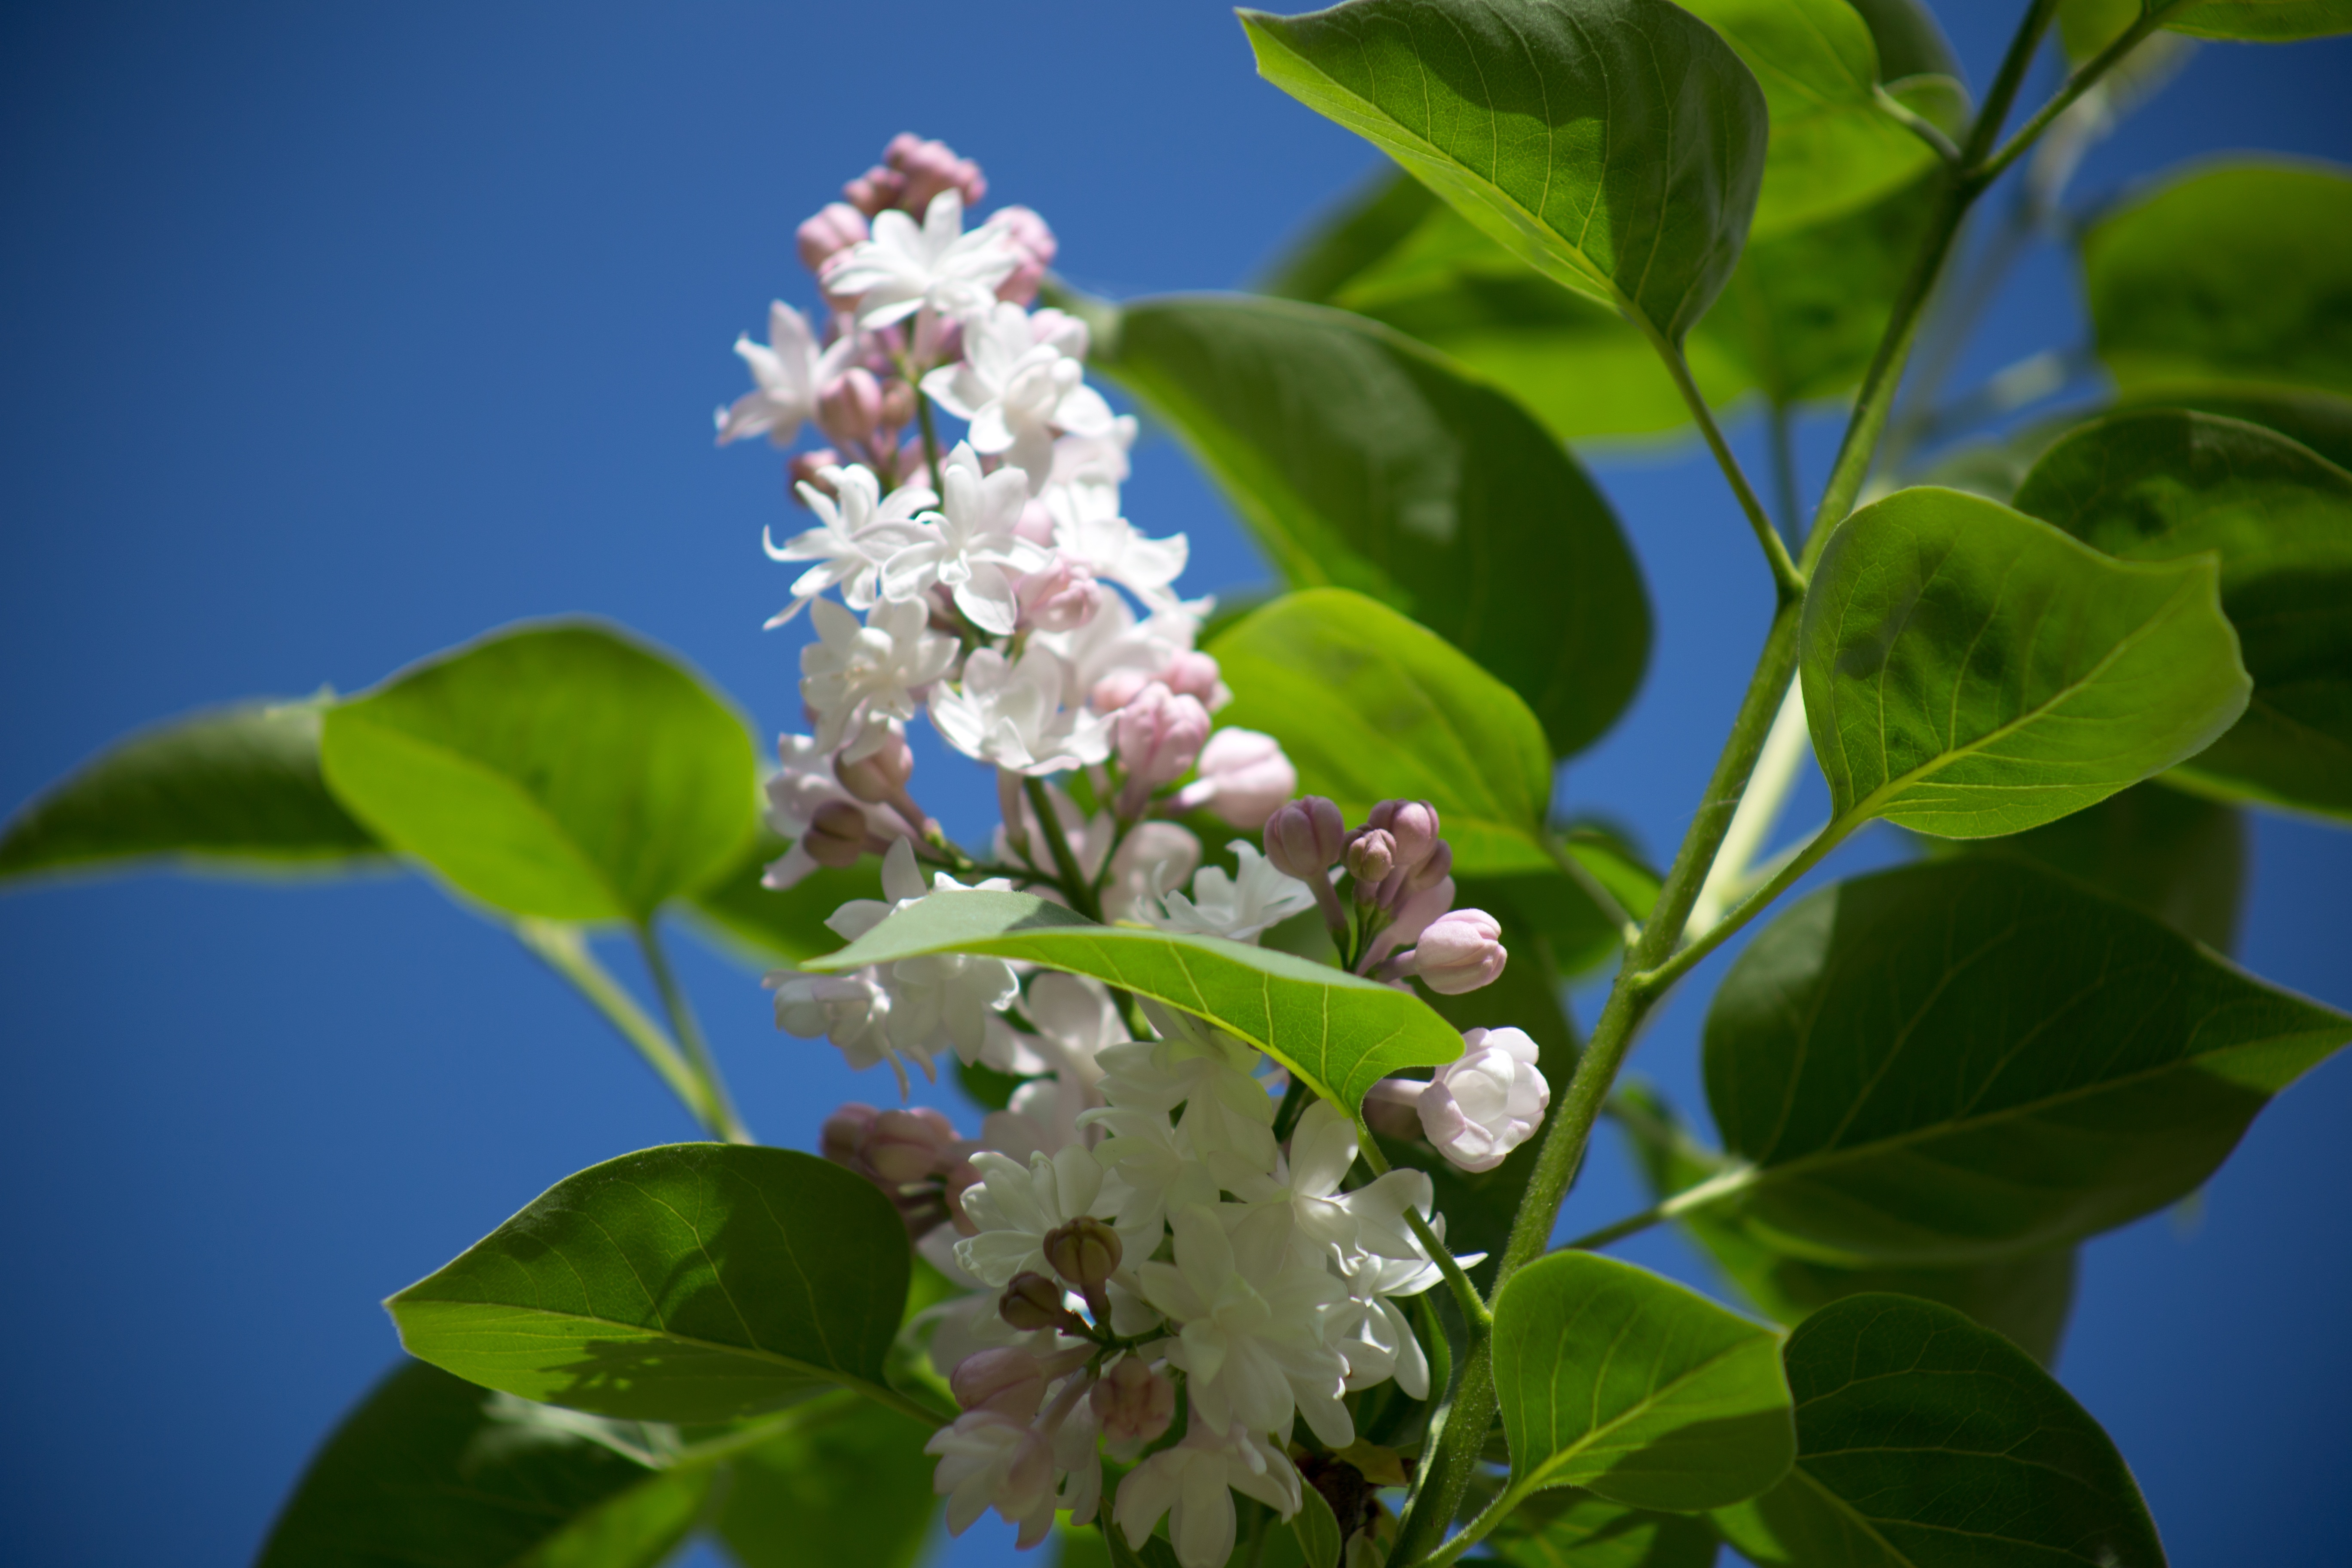
tree, nature, branch, blossom, plant, leaf, flower, bloom, food, green, produce, botany, flora, wildflower, flowers, leaves, lilac, macro photography, flowering plant, land plant